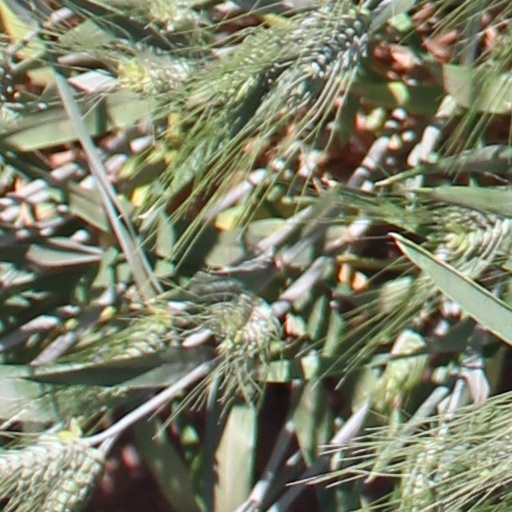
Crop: wheat